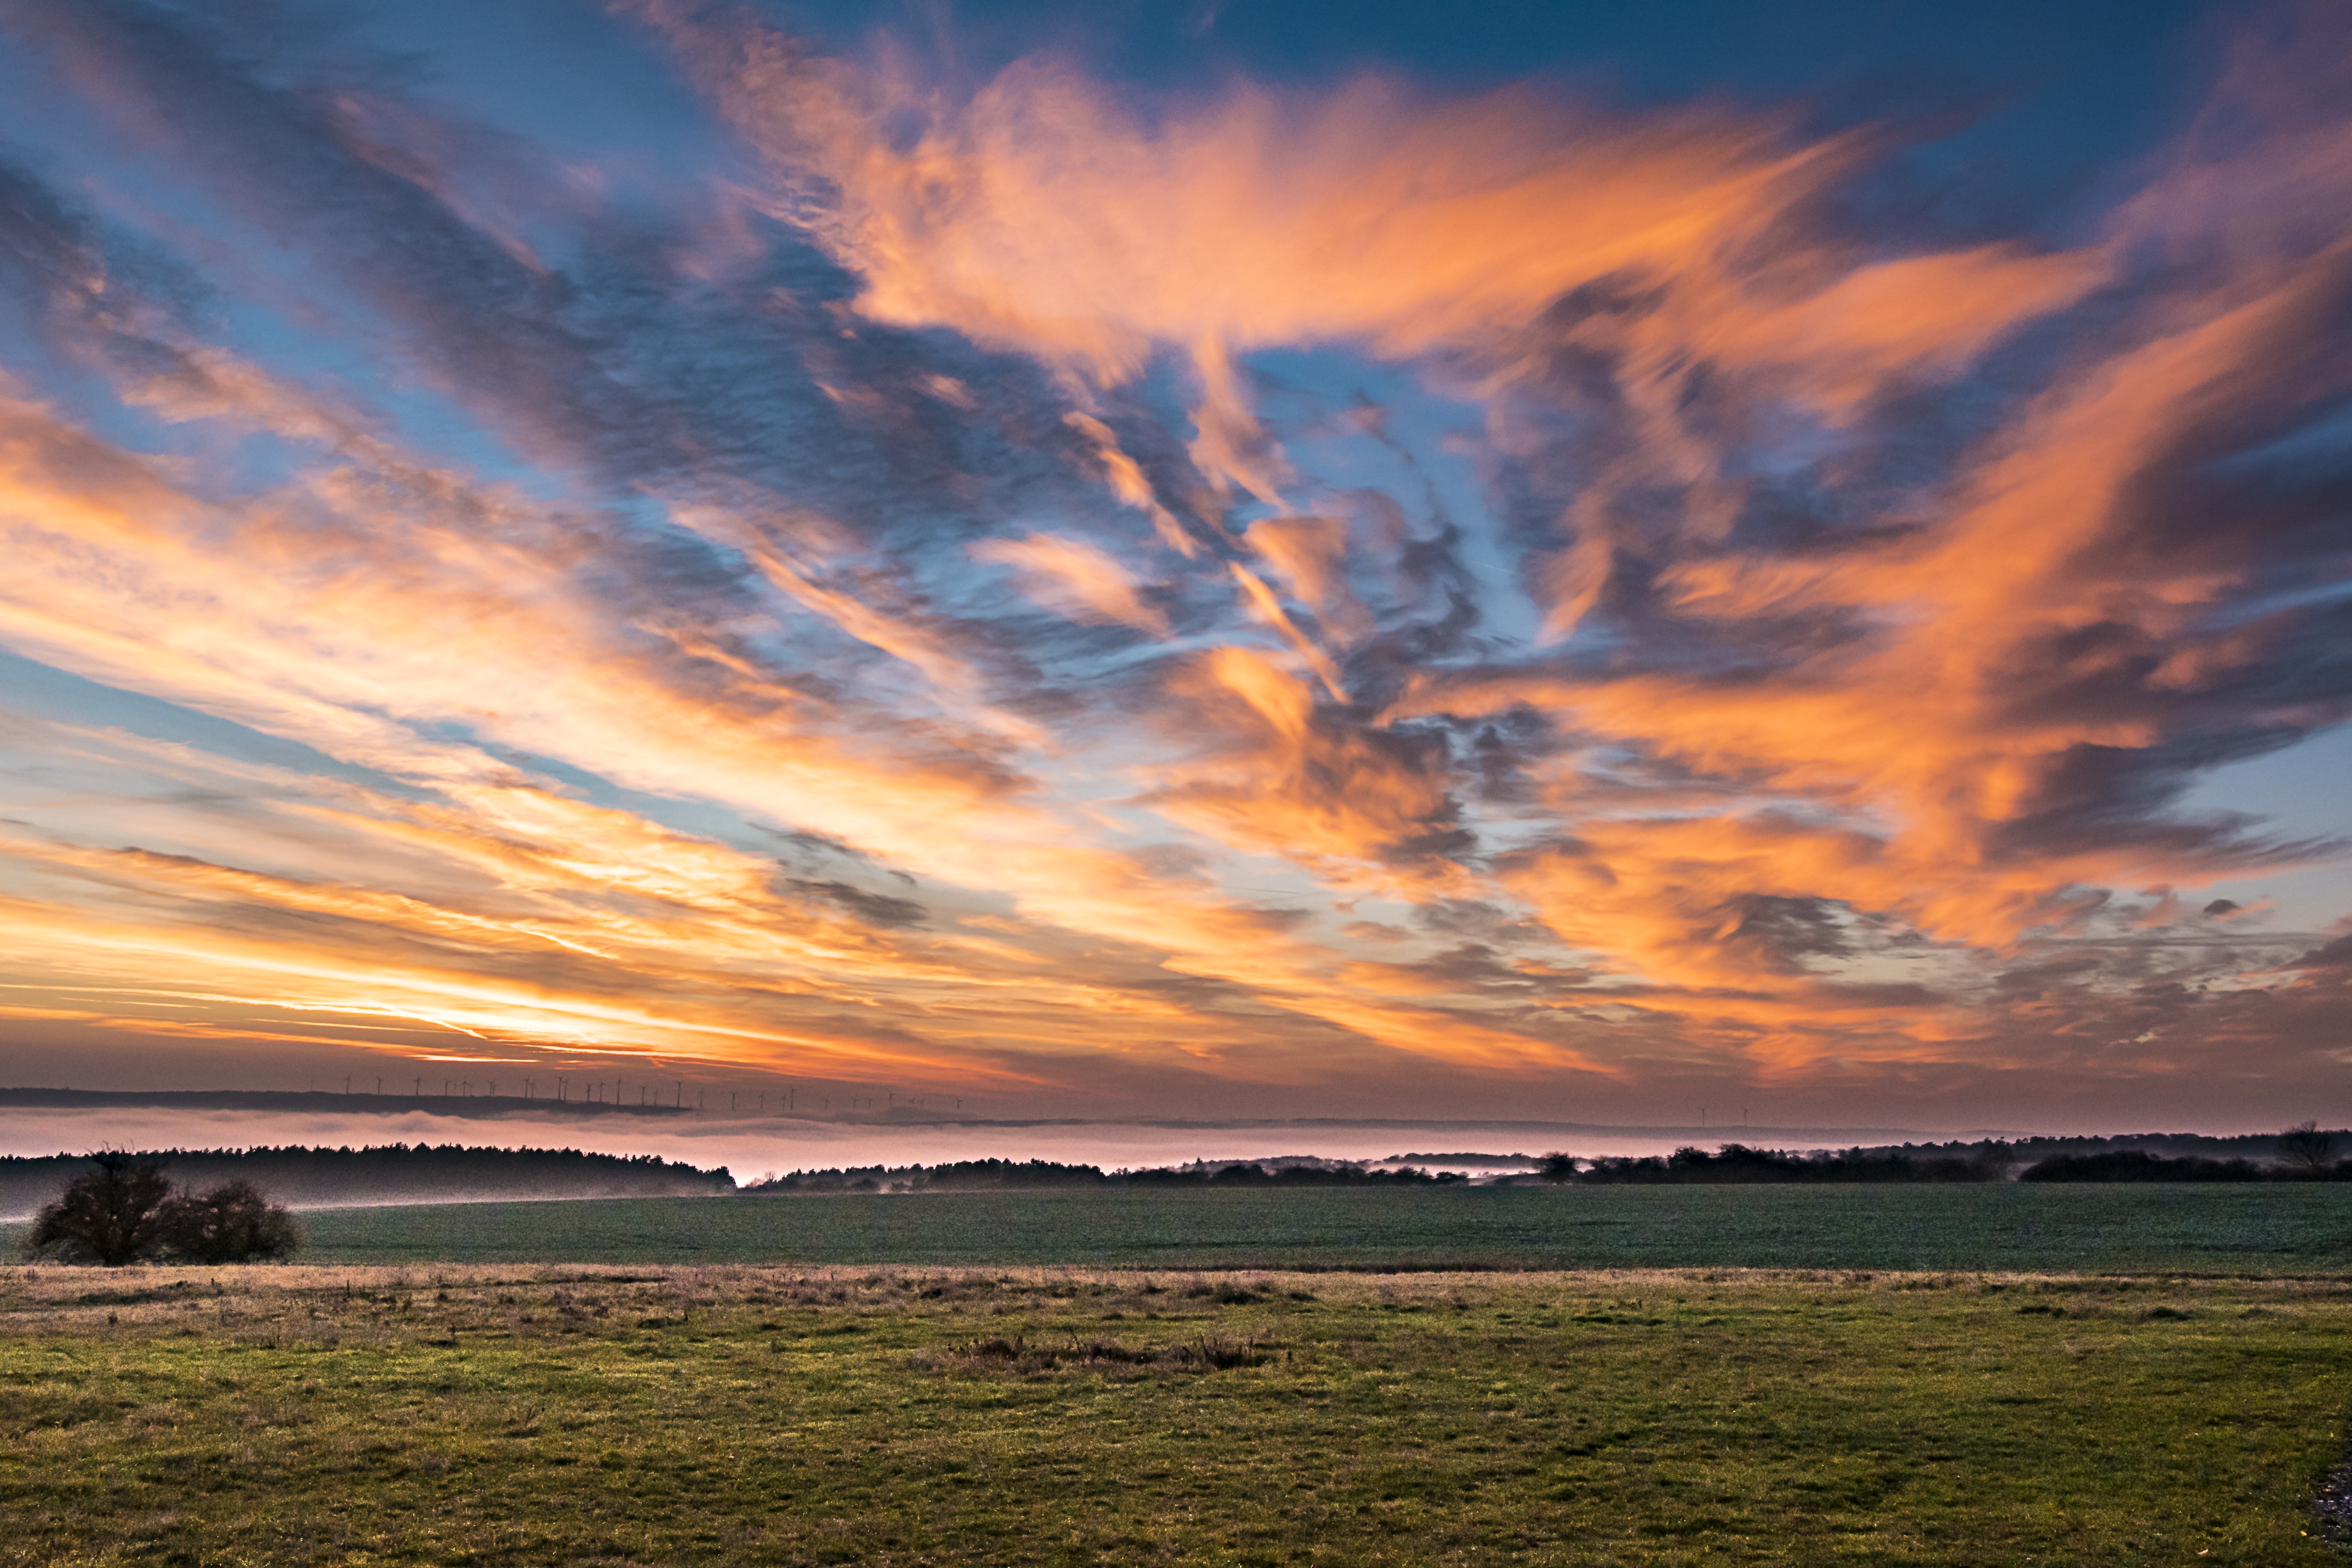
landscape, sea, coast, nature, horizon, cloud, sky, fog, sunrise, sunset, field, meadow, prairie, sunlight, morning, dawn, atmosphere, dusk, evening, plain, mood, afterglow, windr der, meteorological phenomenon, red sky at morning